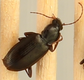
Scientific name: Calathus advena
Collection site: Niwot Ridge Mountain Research Station Site (NIWO), plot NIWO_007